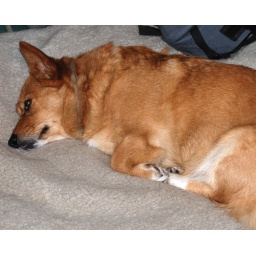
He usually needs a pillow under his head, but apparently the dog bed sufficed today.